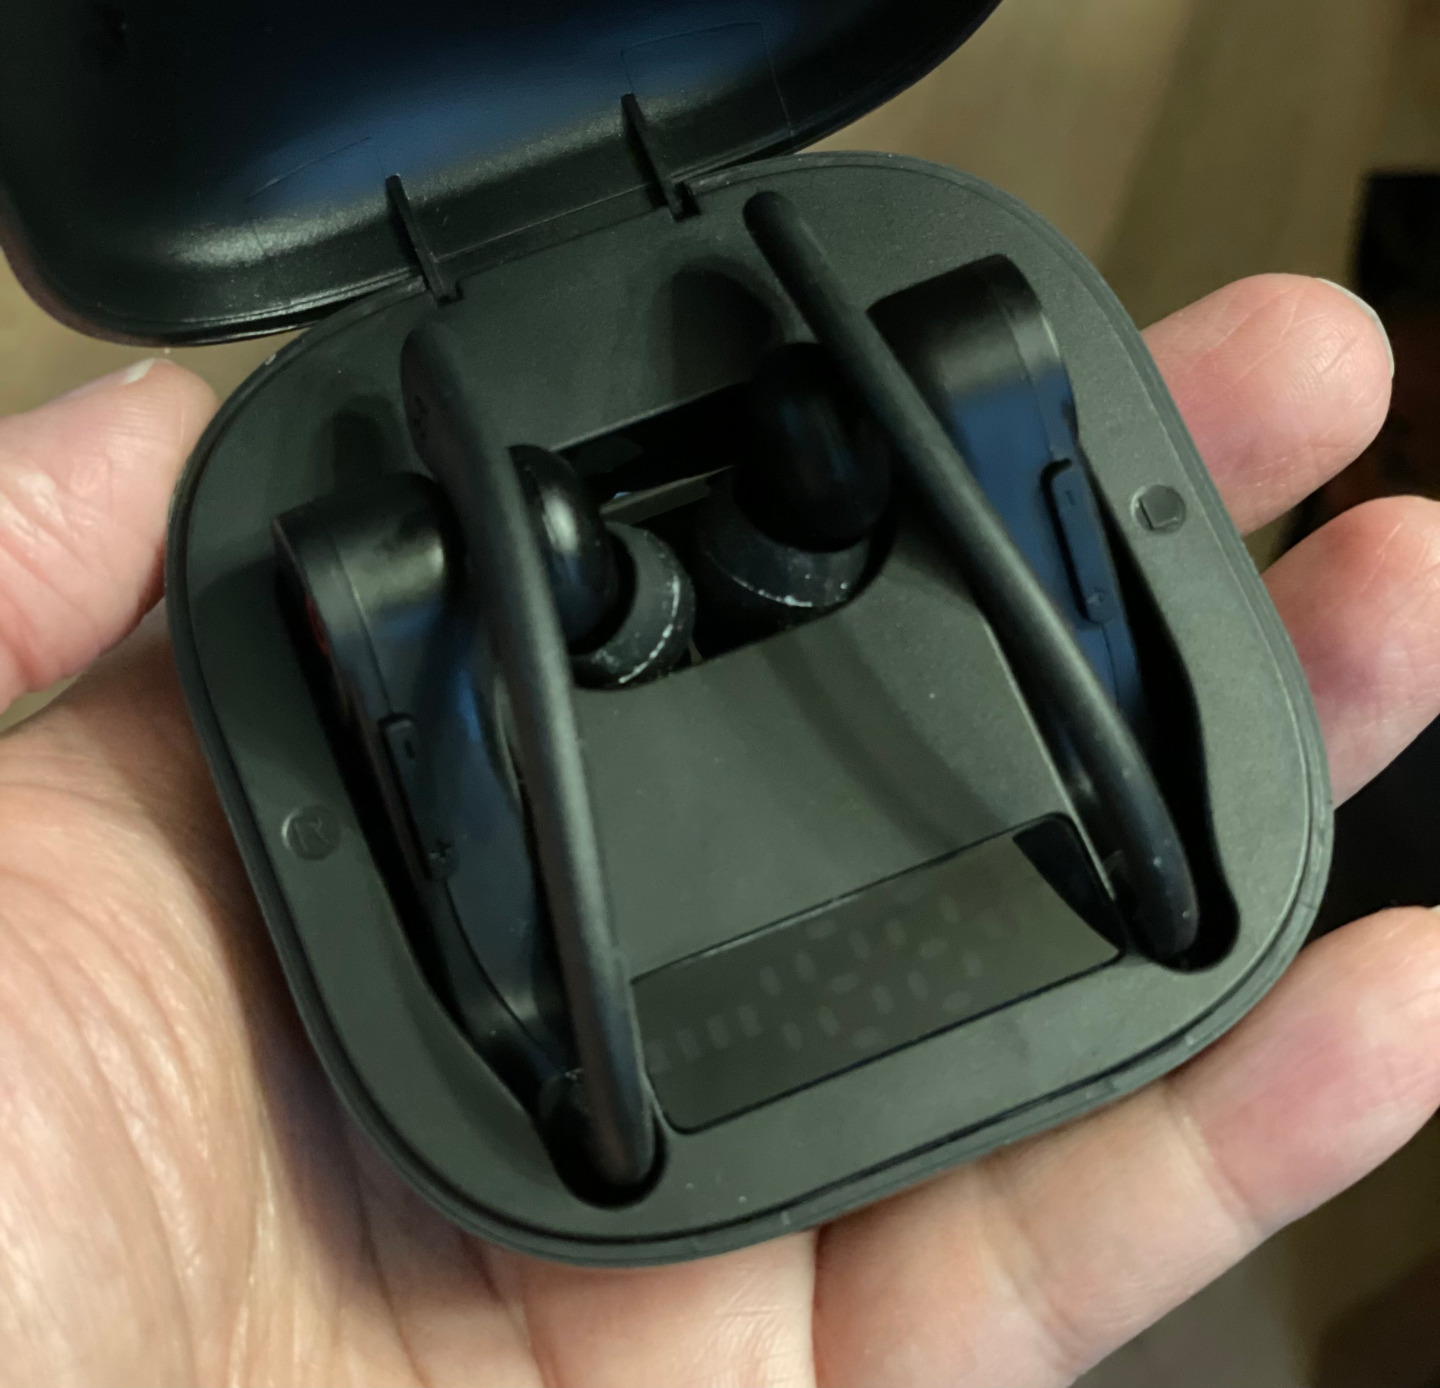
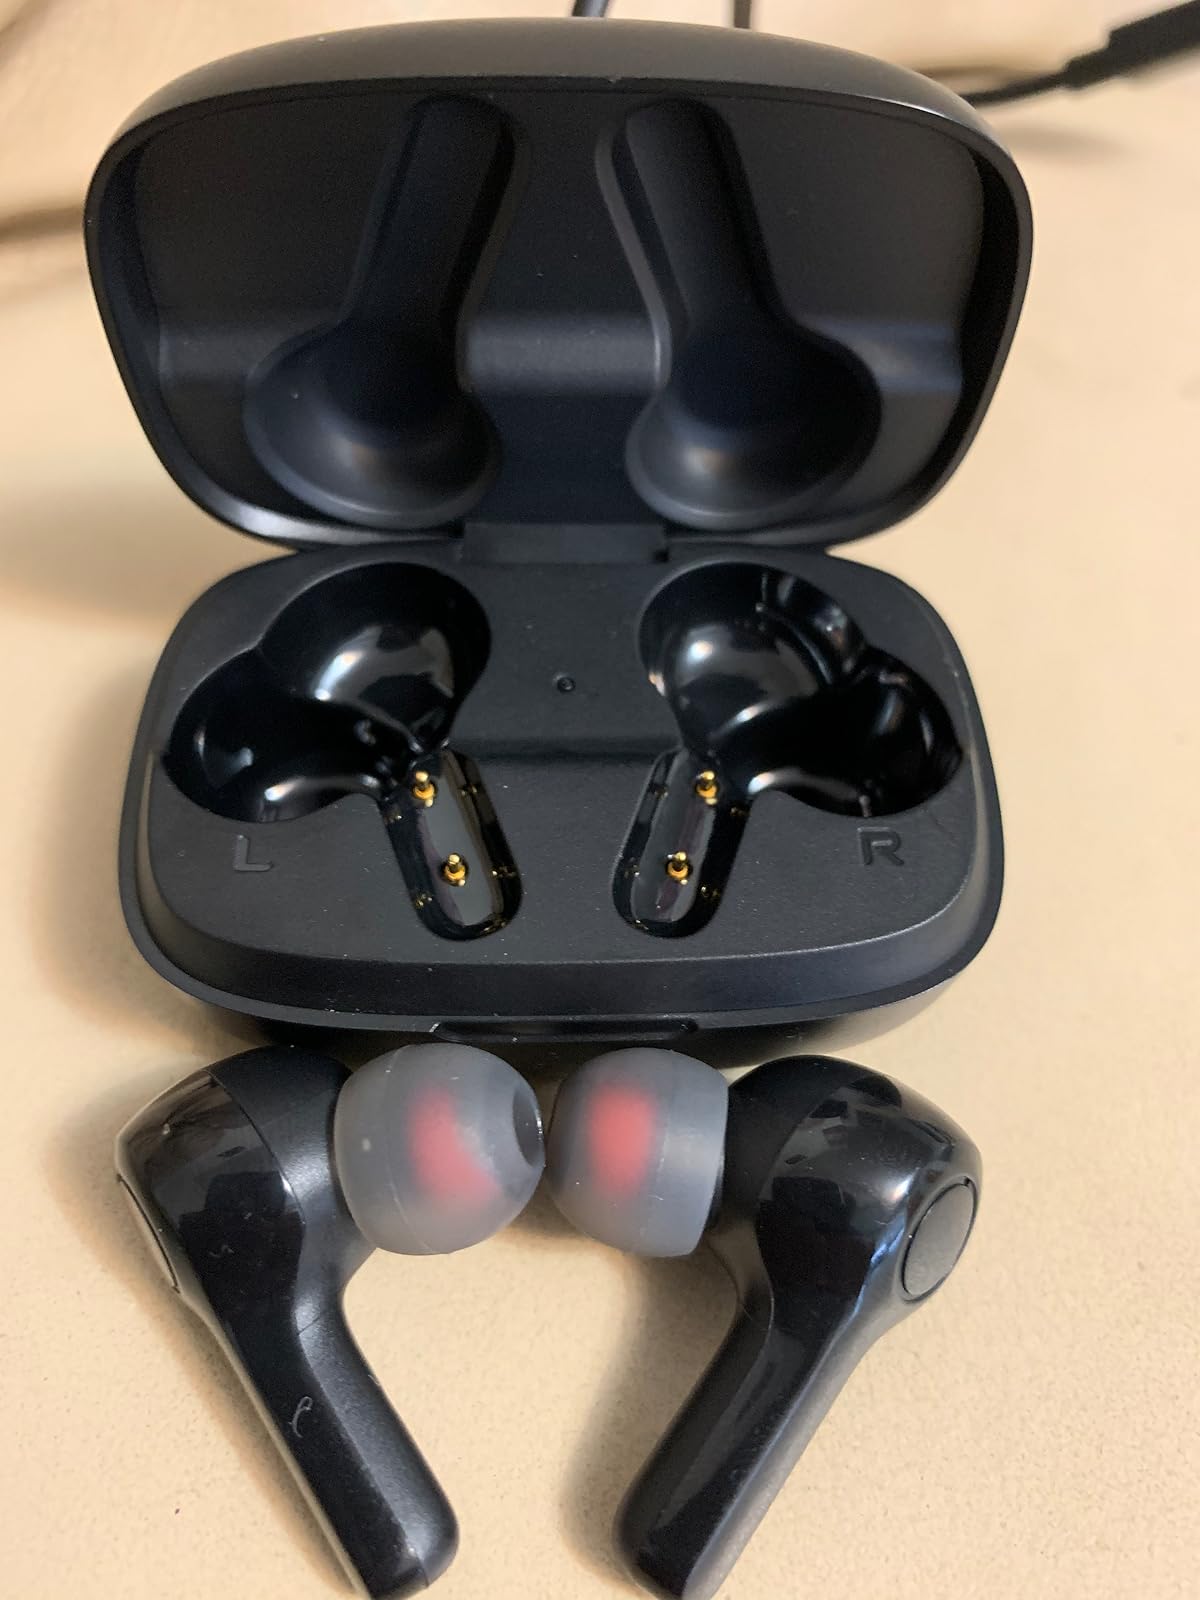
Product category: earbuds
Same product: no